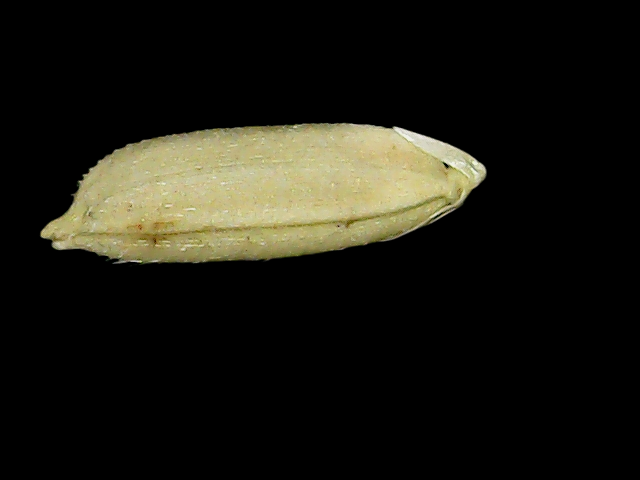
Rice variety: Bd30